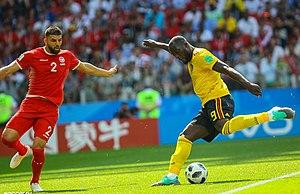
La Coupe du monde de football 2018 est la 21ᵉ édition de la Coupe du monde de football, une compétition organisée par la FIFA et qui réunit les trente-deux sélections nationales masculines issues de la phase qualificative. Elle se déroule en Russie du 14 juin au 15 juillet 2018 et est remportée par l'équipe de France.